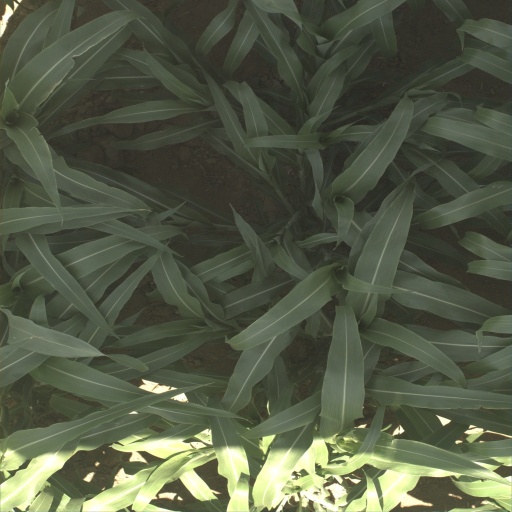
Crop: sorghum